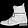
Label: Ankle boot